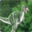
Label: dinosaur